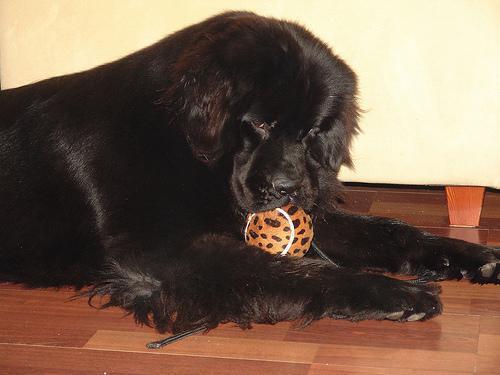
newfoundland